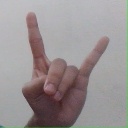
अक्षर: श